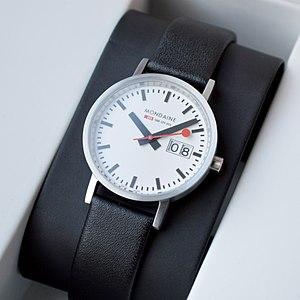
Mondaine Watch Ltd. est une société anonyme suisse active dans le secteur de l'horlogerie, créée en 1967. L'entreprise a son siège à Pfäffikon et ses ateliers horlogers sont situés à Biberist.